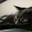
Label: cat